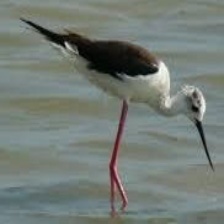
Species: BANDED STILT
Scientific name: CLADORHYNCHUS LEUCOCEPHALUS